Aimpoint CompM2

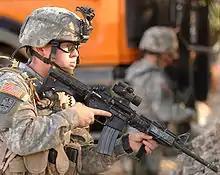
Colt M4 carbine with M68 Close Combat Optic and back-up sight.

The CompM2 is a battery-powered, non-magnifying red dot type of reflex sight for firearms manufactured by Aimpoint AB. It was first introduced in the U.S. Armed Forces in 2000, designated as the M68 Close Combat Optic (M68 CCO; NSN: 1240-01-411-1265). It is also known as the "M68 Aimpoint" and is designed to meet United States military standards. The sight is designed for use with the M16/M4 family of rifles, but can be mounted on any weapon fitted with an upper Picatinny rail. It is also NVG-compatible—the aiming dot is still visible through night vision scopes and goggles. The Army's M68 designation was also applied to a later version of the sight, the Aimpoint CompM4.